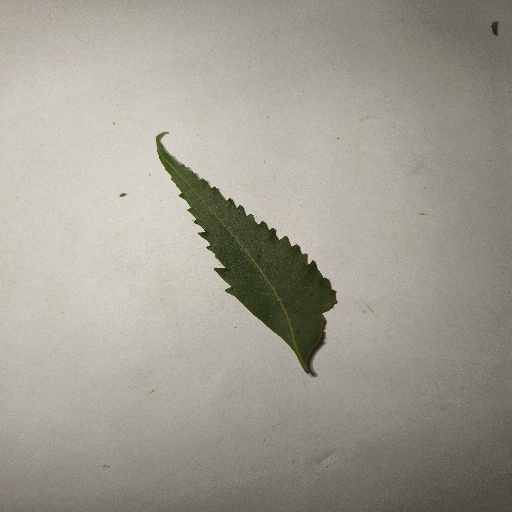
Species: Neem
Leaf condition: Healthy Leaf